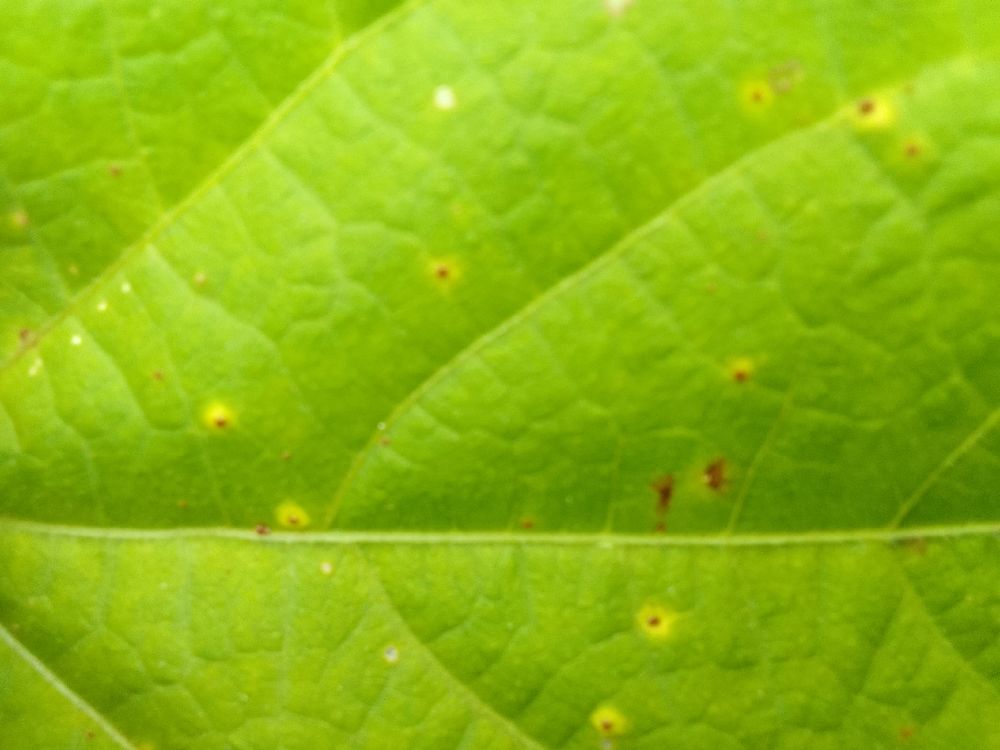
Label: rust